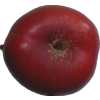
Label: nectarine_flat